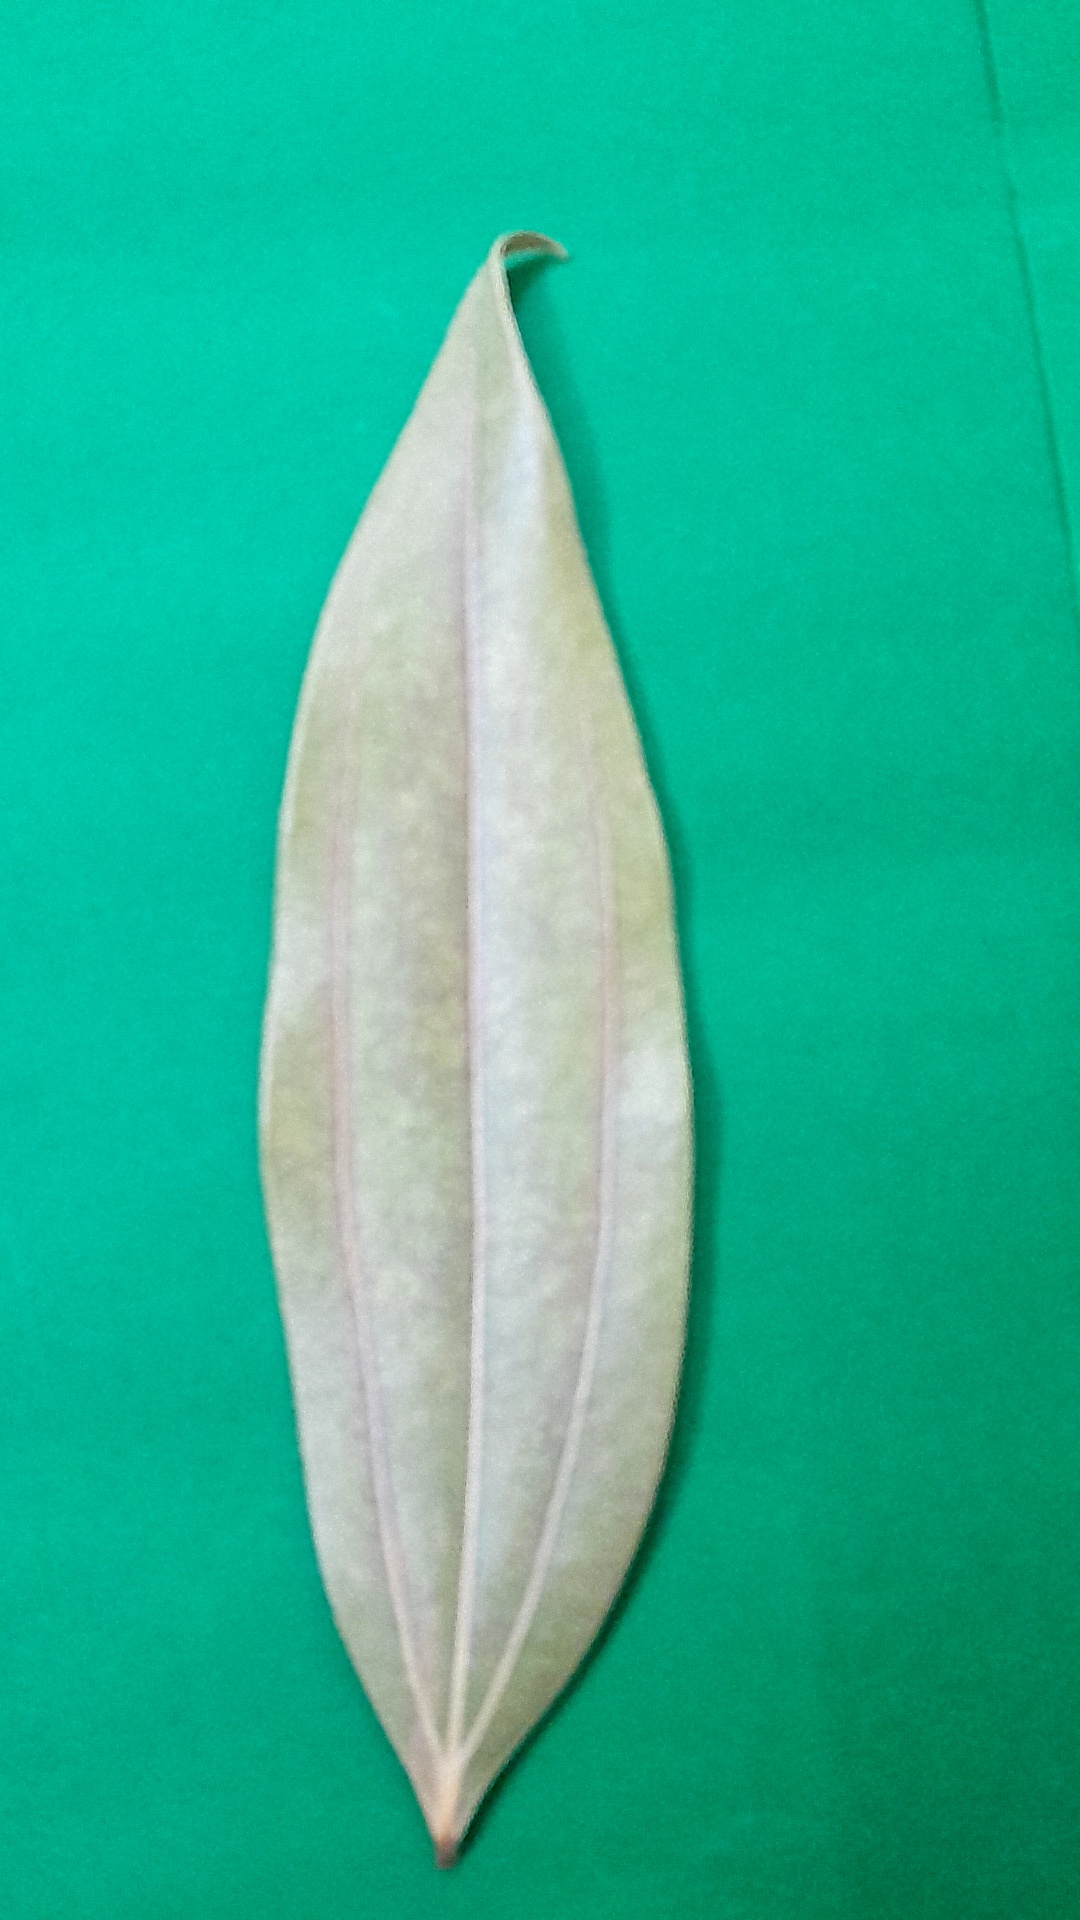
Label: Dry Leaf